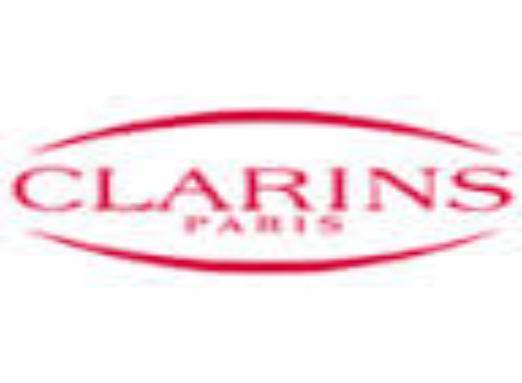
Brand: clarins
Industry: Necessities